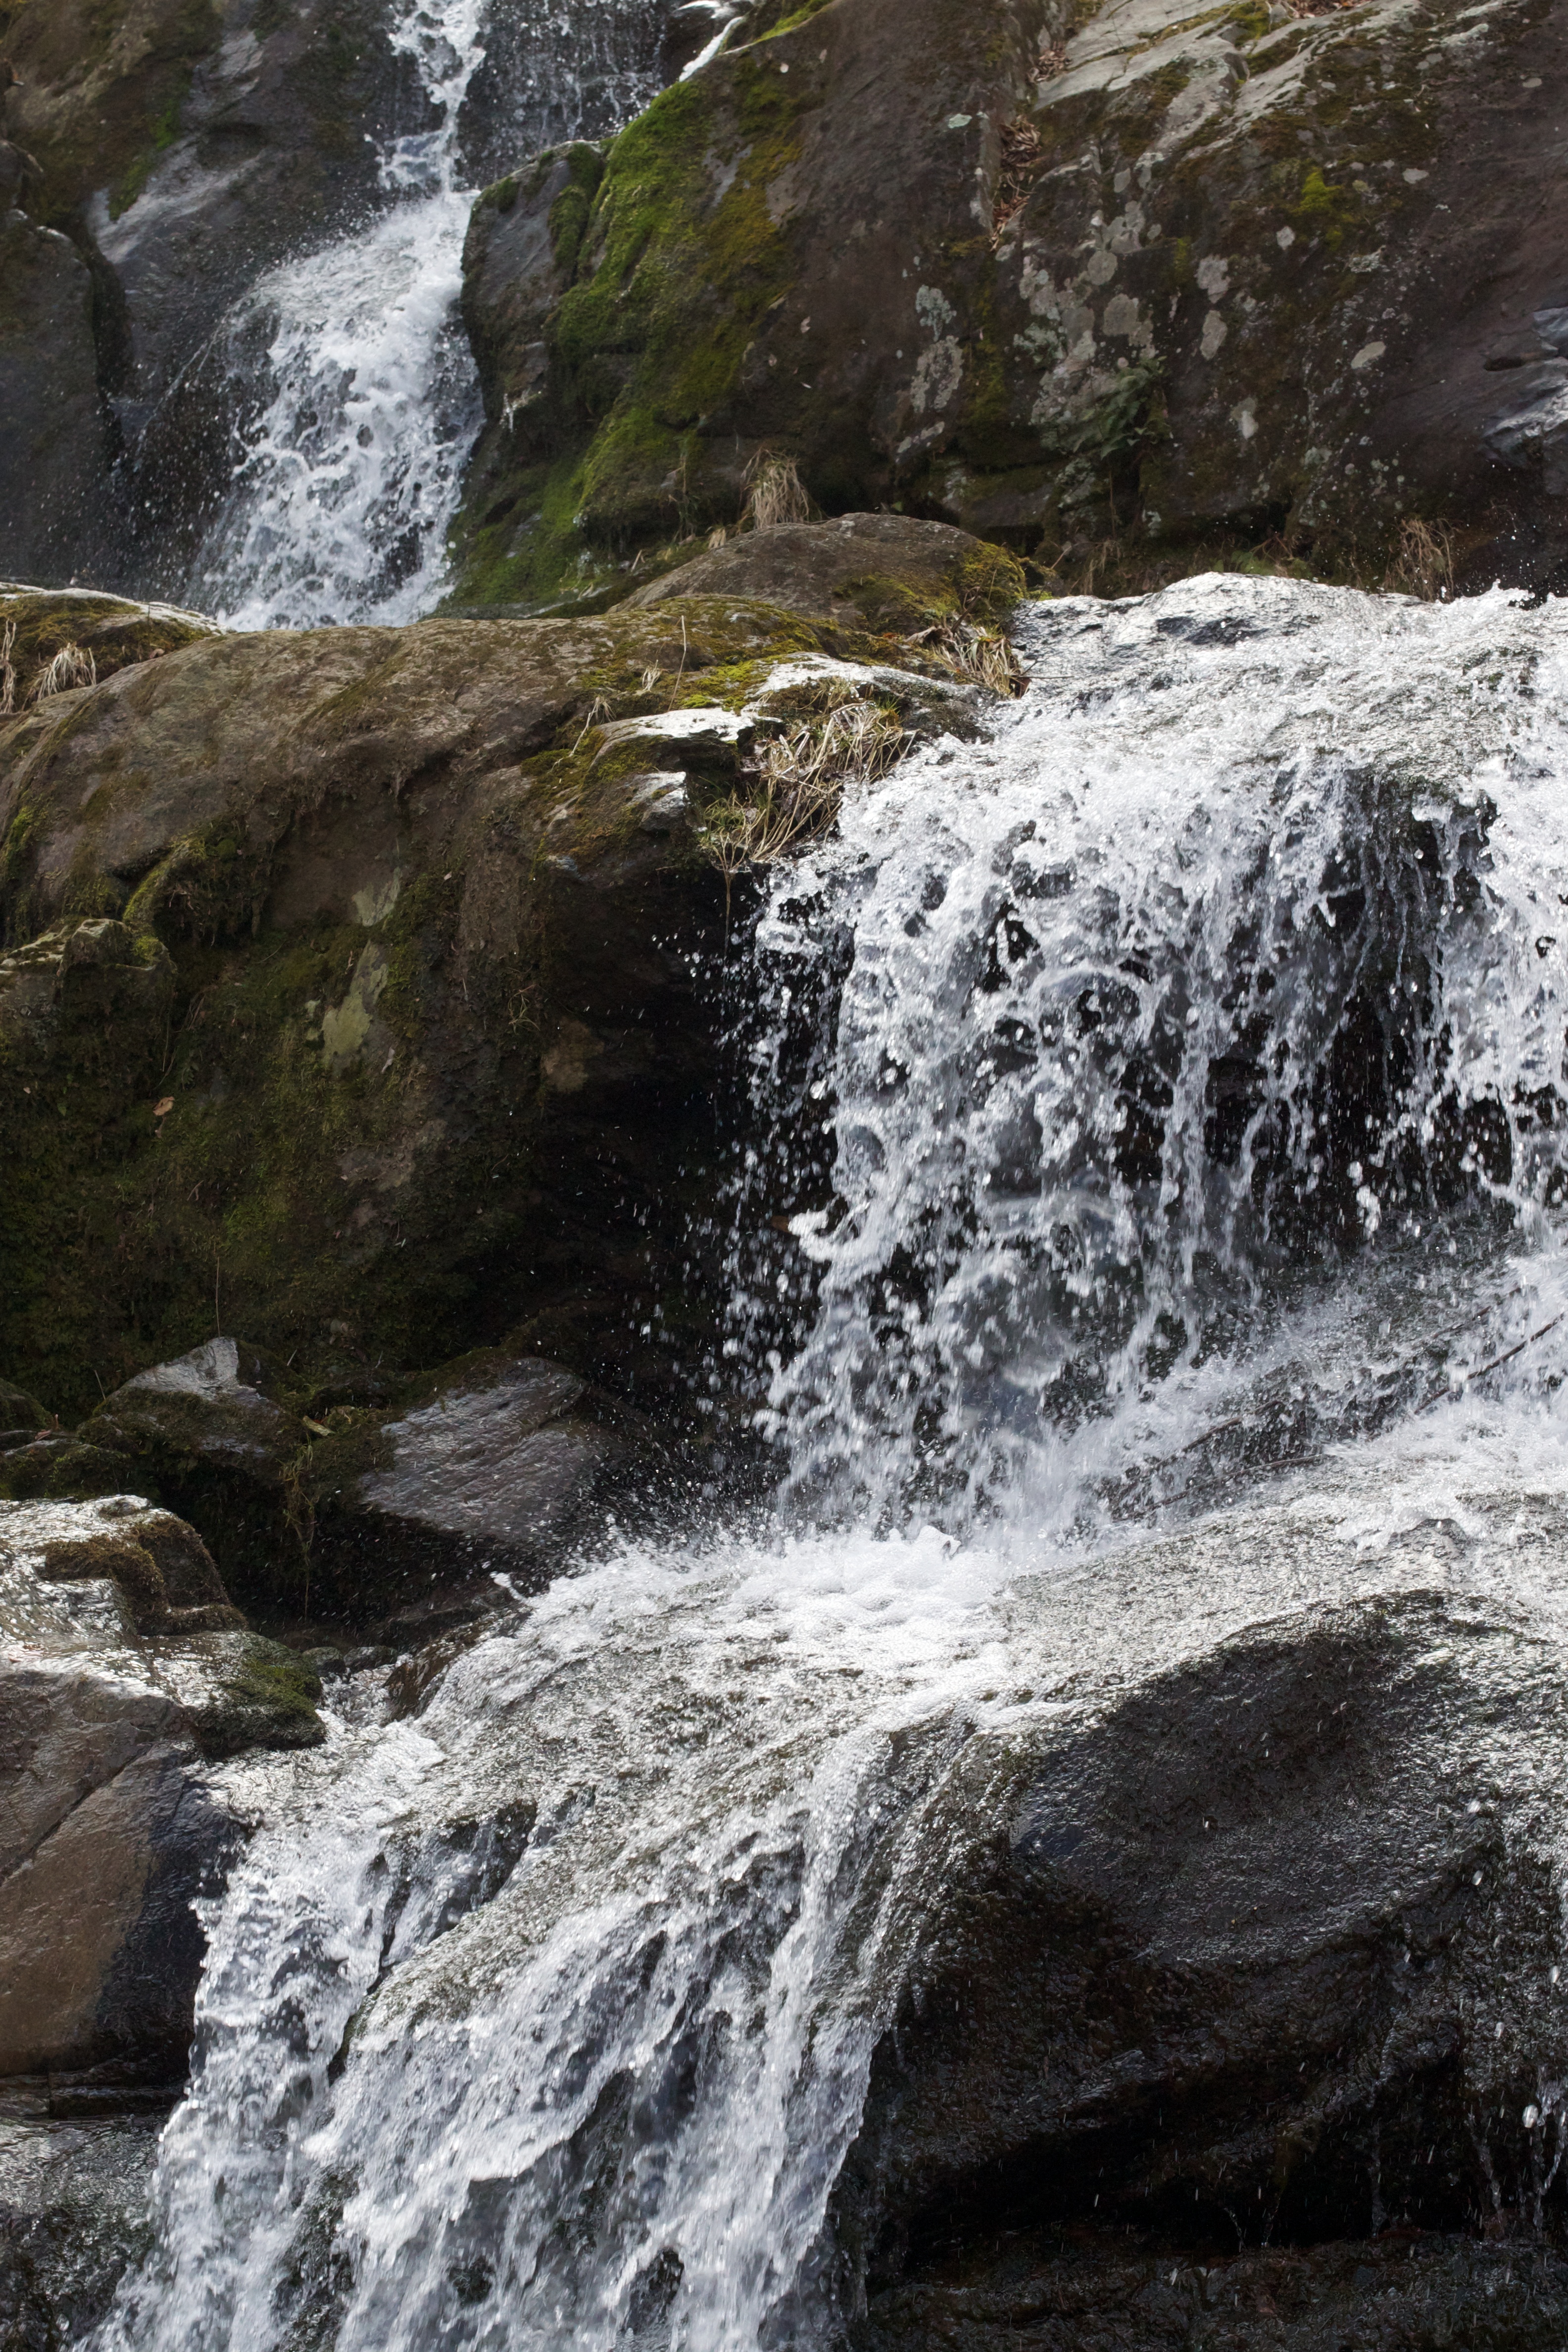
water, nature, rock, waterfall, wilderness, river, stream, rapid, body of water, wasserfall, water feature, watercourse